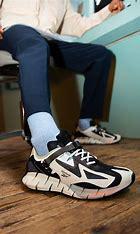
Brand: Reebok
Model: ZIG Kinetica